Bolas

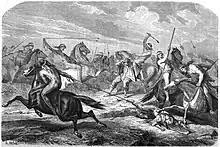
Puelche warriors using bolas in the 19th century

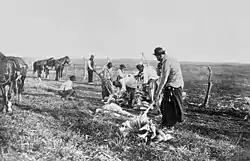
A group of gauchos hunting rheas with bolas in La Pampa, Argentina, 1905.

Other unrelated versions include "qilumitautit", the "bolas" of the Inuit, made of sinew and bone weights and used to capture water birds.